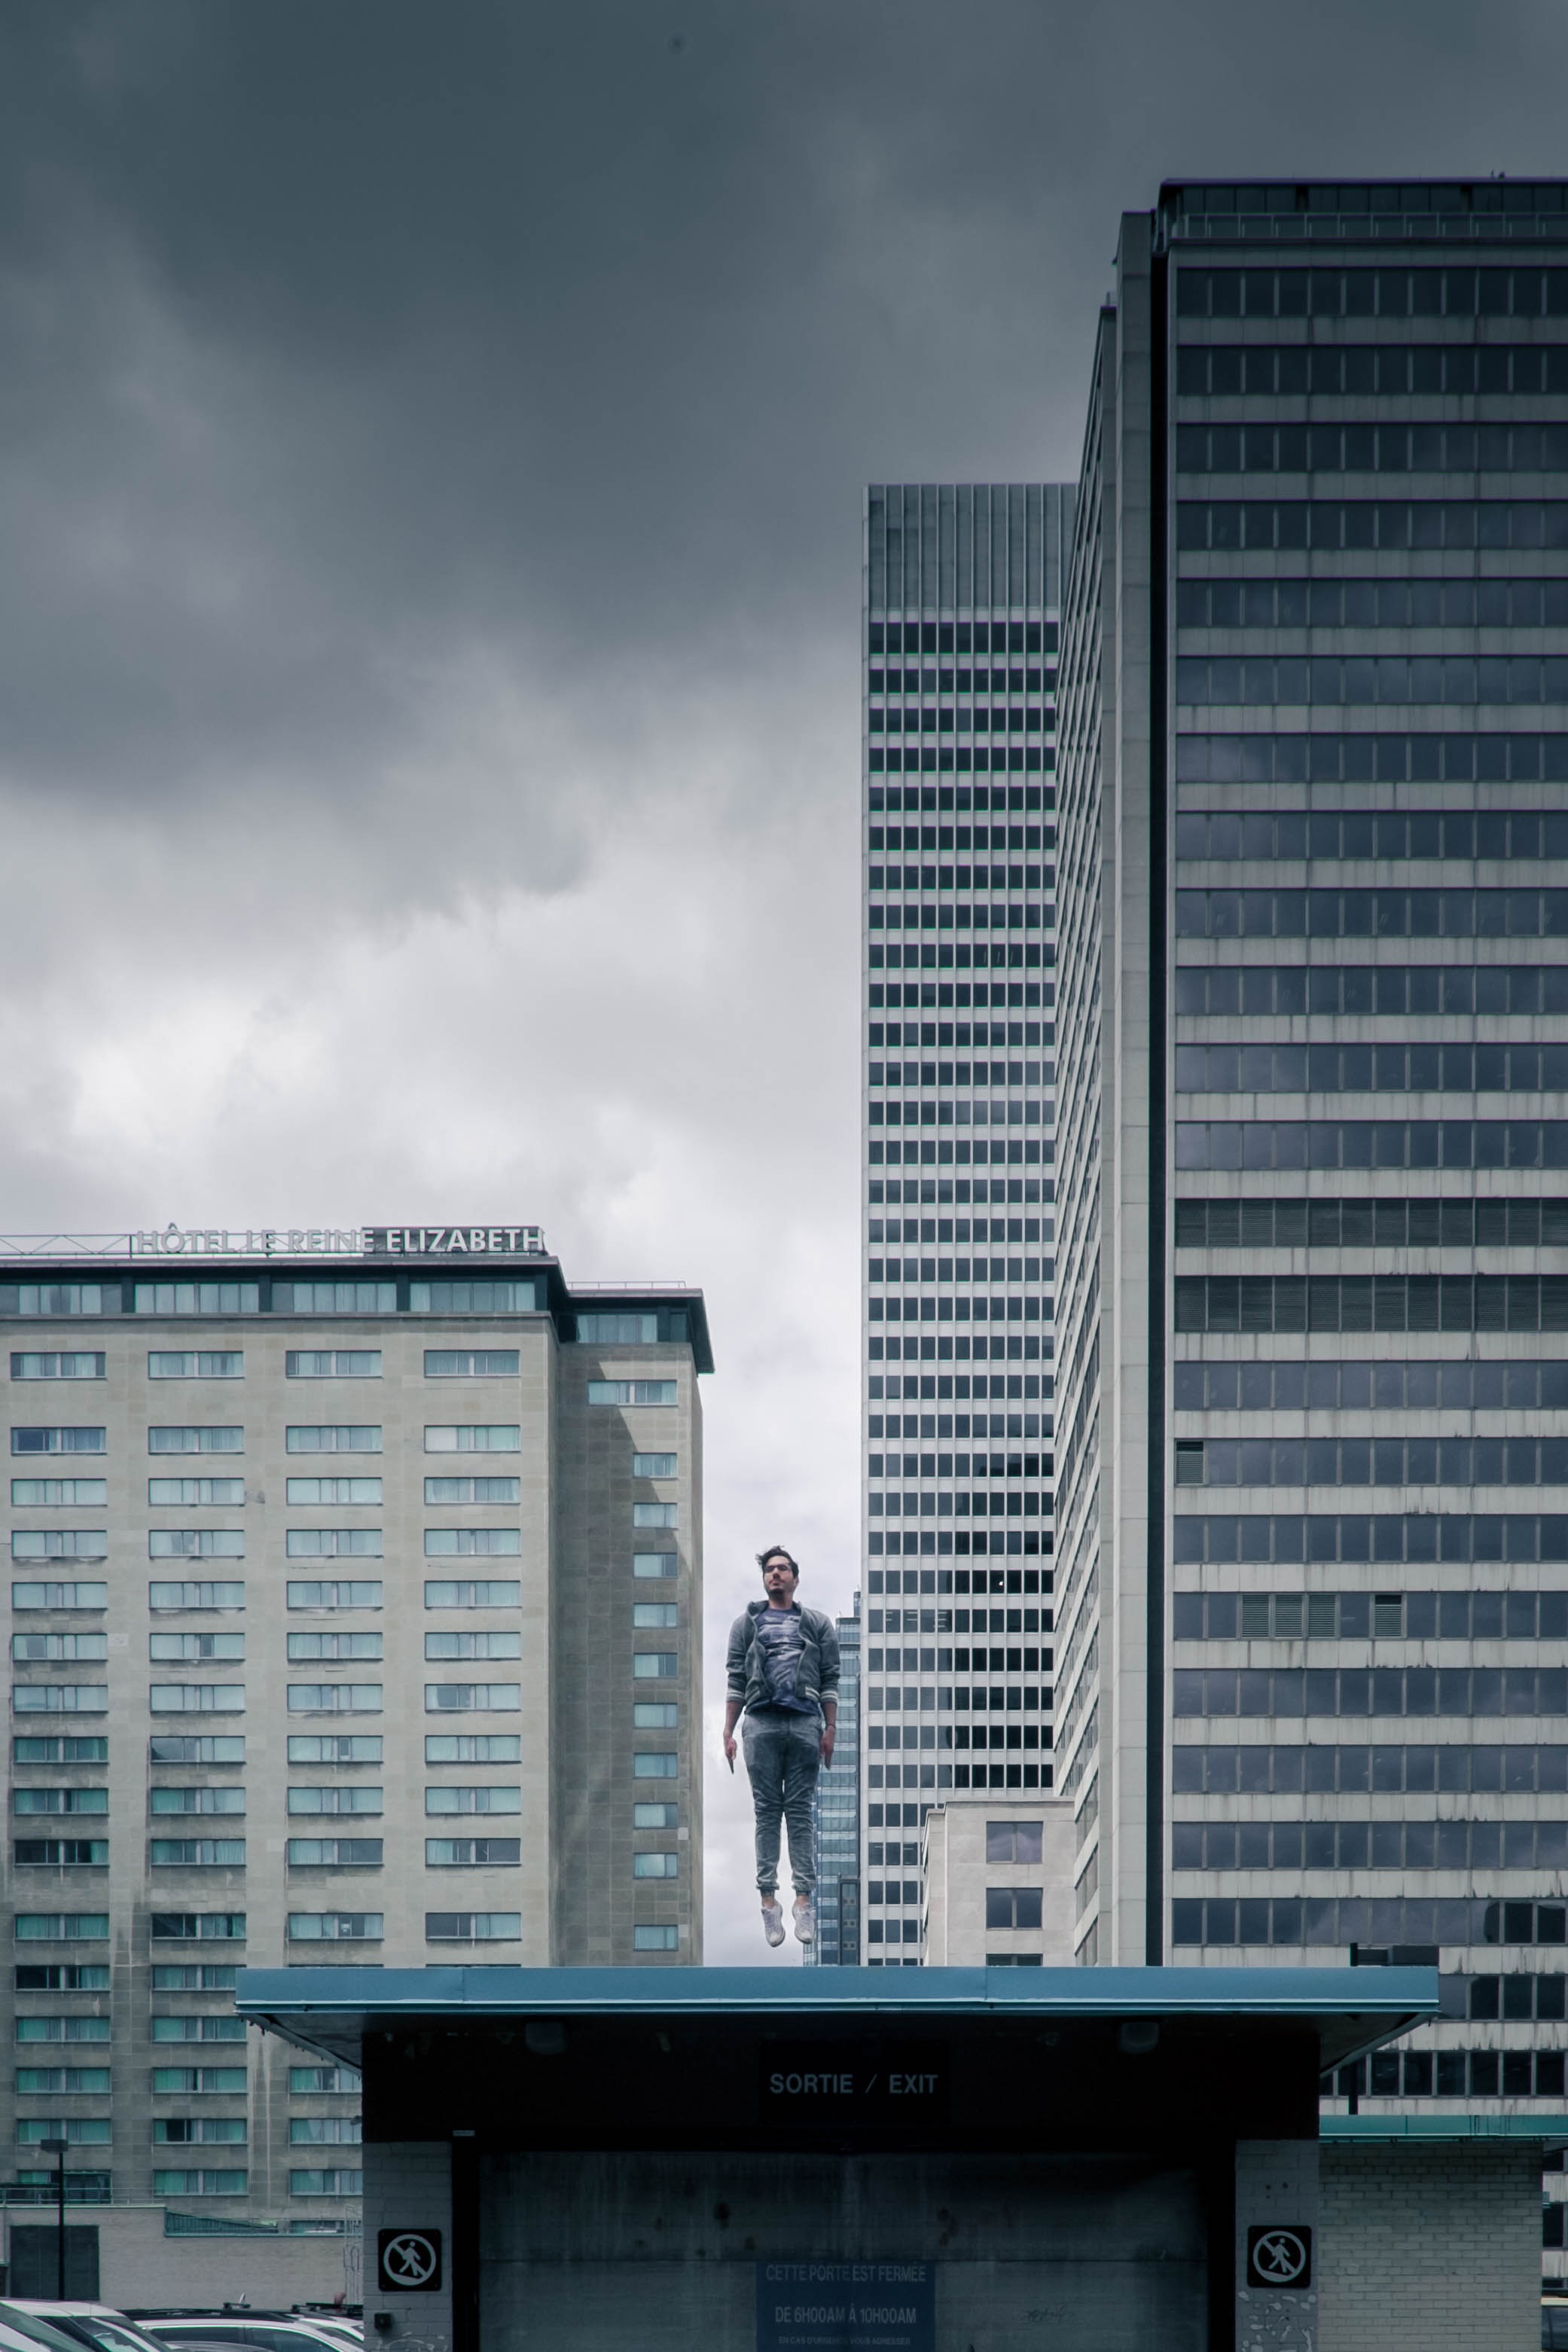
man, person, architecture, skyline, city, skyscraper, urban, advertising, cityscape, downtown, male, jumping, carefree, young, facade, lifestyle, leisure, modern, tower block, fun, happy, buildings, joy, shape, metropolis, facades, urban area, apartment buildings, human settlement, metropolitan area